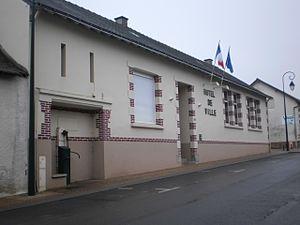
Maumusson - Loire-Atlantique (France) - La mairie
Maumusson est une ancienne commune de l'Ouest de la France, située dans le département de la Loire-Atlantique, en région Pays de la Loire, devenue le 1ᵉʳ janvier 2018, une commune déléguée de la commune nouvelle de Vallons-de-l'Erdre. Sise dans la marche de Bretagne, Maumusson se situe dans le pays d'Ancenis.